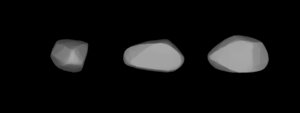
(812) Adèle est un astéroïde de la ceinture principale découvert le 8 septembre 1915 par l'astronome russe Sergueï Beljawsky. Sa désignation provisoire était 1915 XV.